P. K. van der Byl

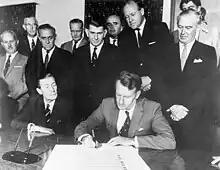
The signing of the Unilateral Declaration of Independence. Van der Byl appears, obscured, in a light-coloured suit at the top right of the picture.

Van der Byl was greeted by a speech strongly critical of the Rhodesian government from the Archbishop of Canterbury, Michael Ramsey, who supported the use of armed force to bring the Rhodesians in line with United Kingdom policy on decolonisation. He responded by comparing the speech to "the tragic connivance at the destruction of Czechoslovakia in exchange for the useless appeasement at Munich in 1938". Van der Byl's response used the phrase "kith and kin" to refer to the ethnic links between the white Rhodesians and the people of the United Kingdom. He saw no contradiction between signing a letter declaring "constant loyalty" to the Queen and declaring independence a few days later; the Rhodesian Government was careful at the time of UDI to state its continued loyalty to the British Crown, though it later declared Rhodesia a republic.